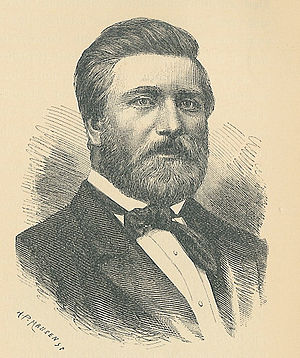
Skolelærerlitteratur / Inspiration, nogle forfattere efterfølgerne
Skolelærerlitteratur er betegnelsen på en litterær genre, der florerede i Danmark fra omkring midten af 1800-tallet til 1. Verdenskrig og langsomt ebbede ud.